List of Portugal international footballers

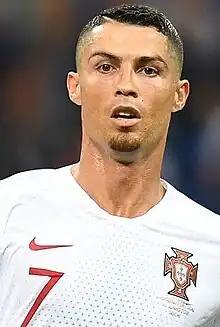
Cristiano Ronaldo is Portugal's most capped player.

This is a list of players who earned 25 or more caps for the Portugal national football team. For all players who have played for Portugal, see .